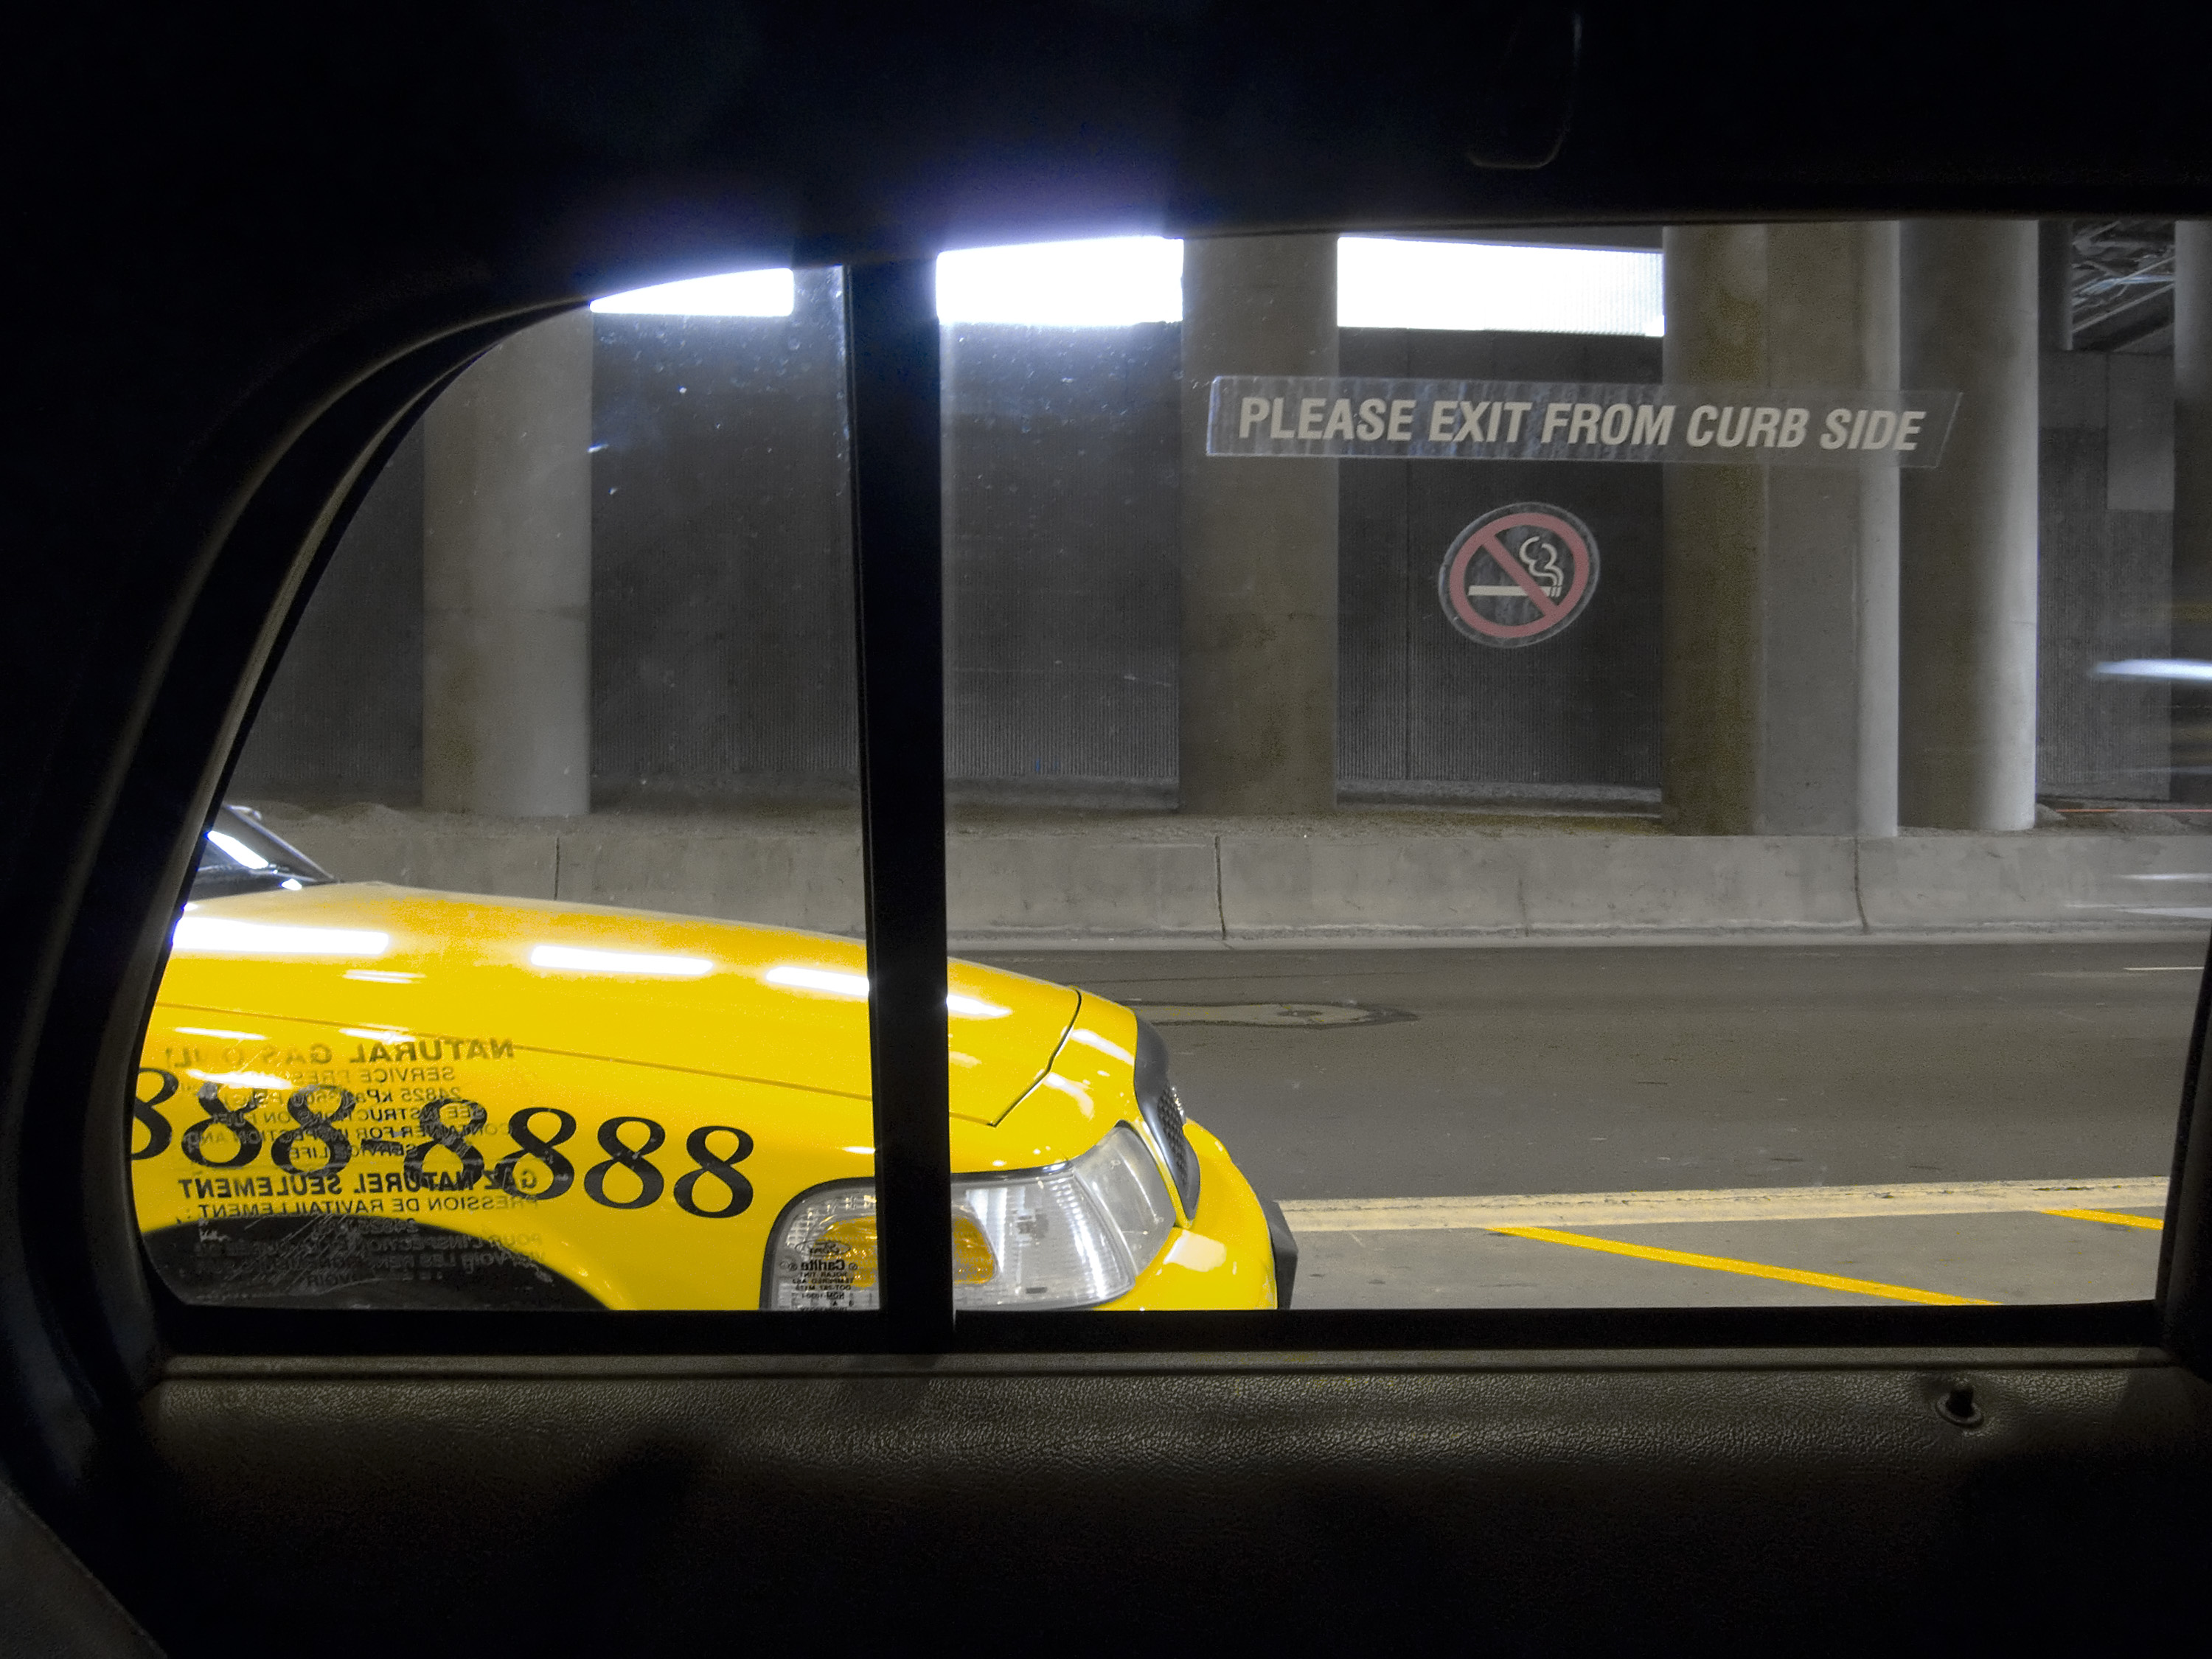
light, car, window, glass, driving, transport, vehicle, public transport, skyharborairport, mysaturday, automotive exterior